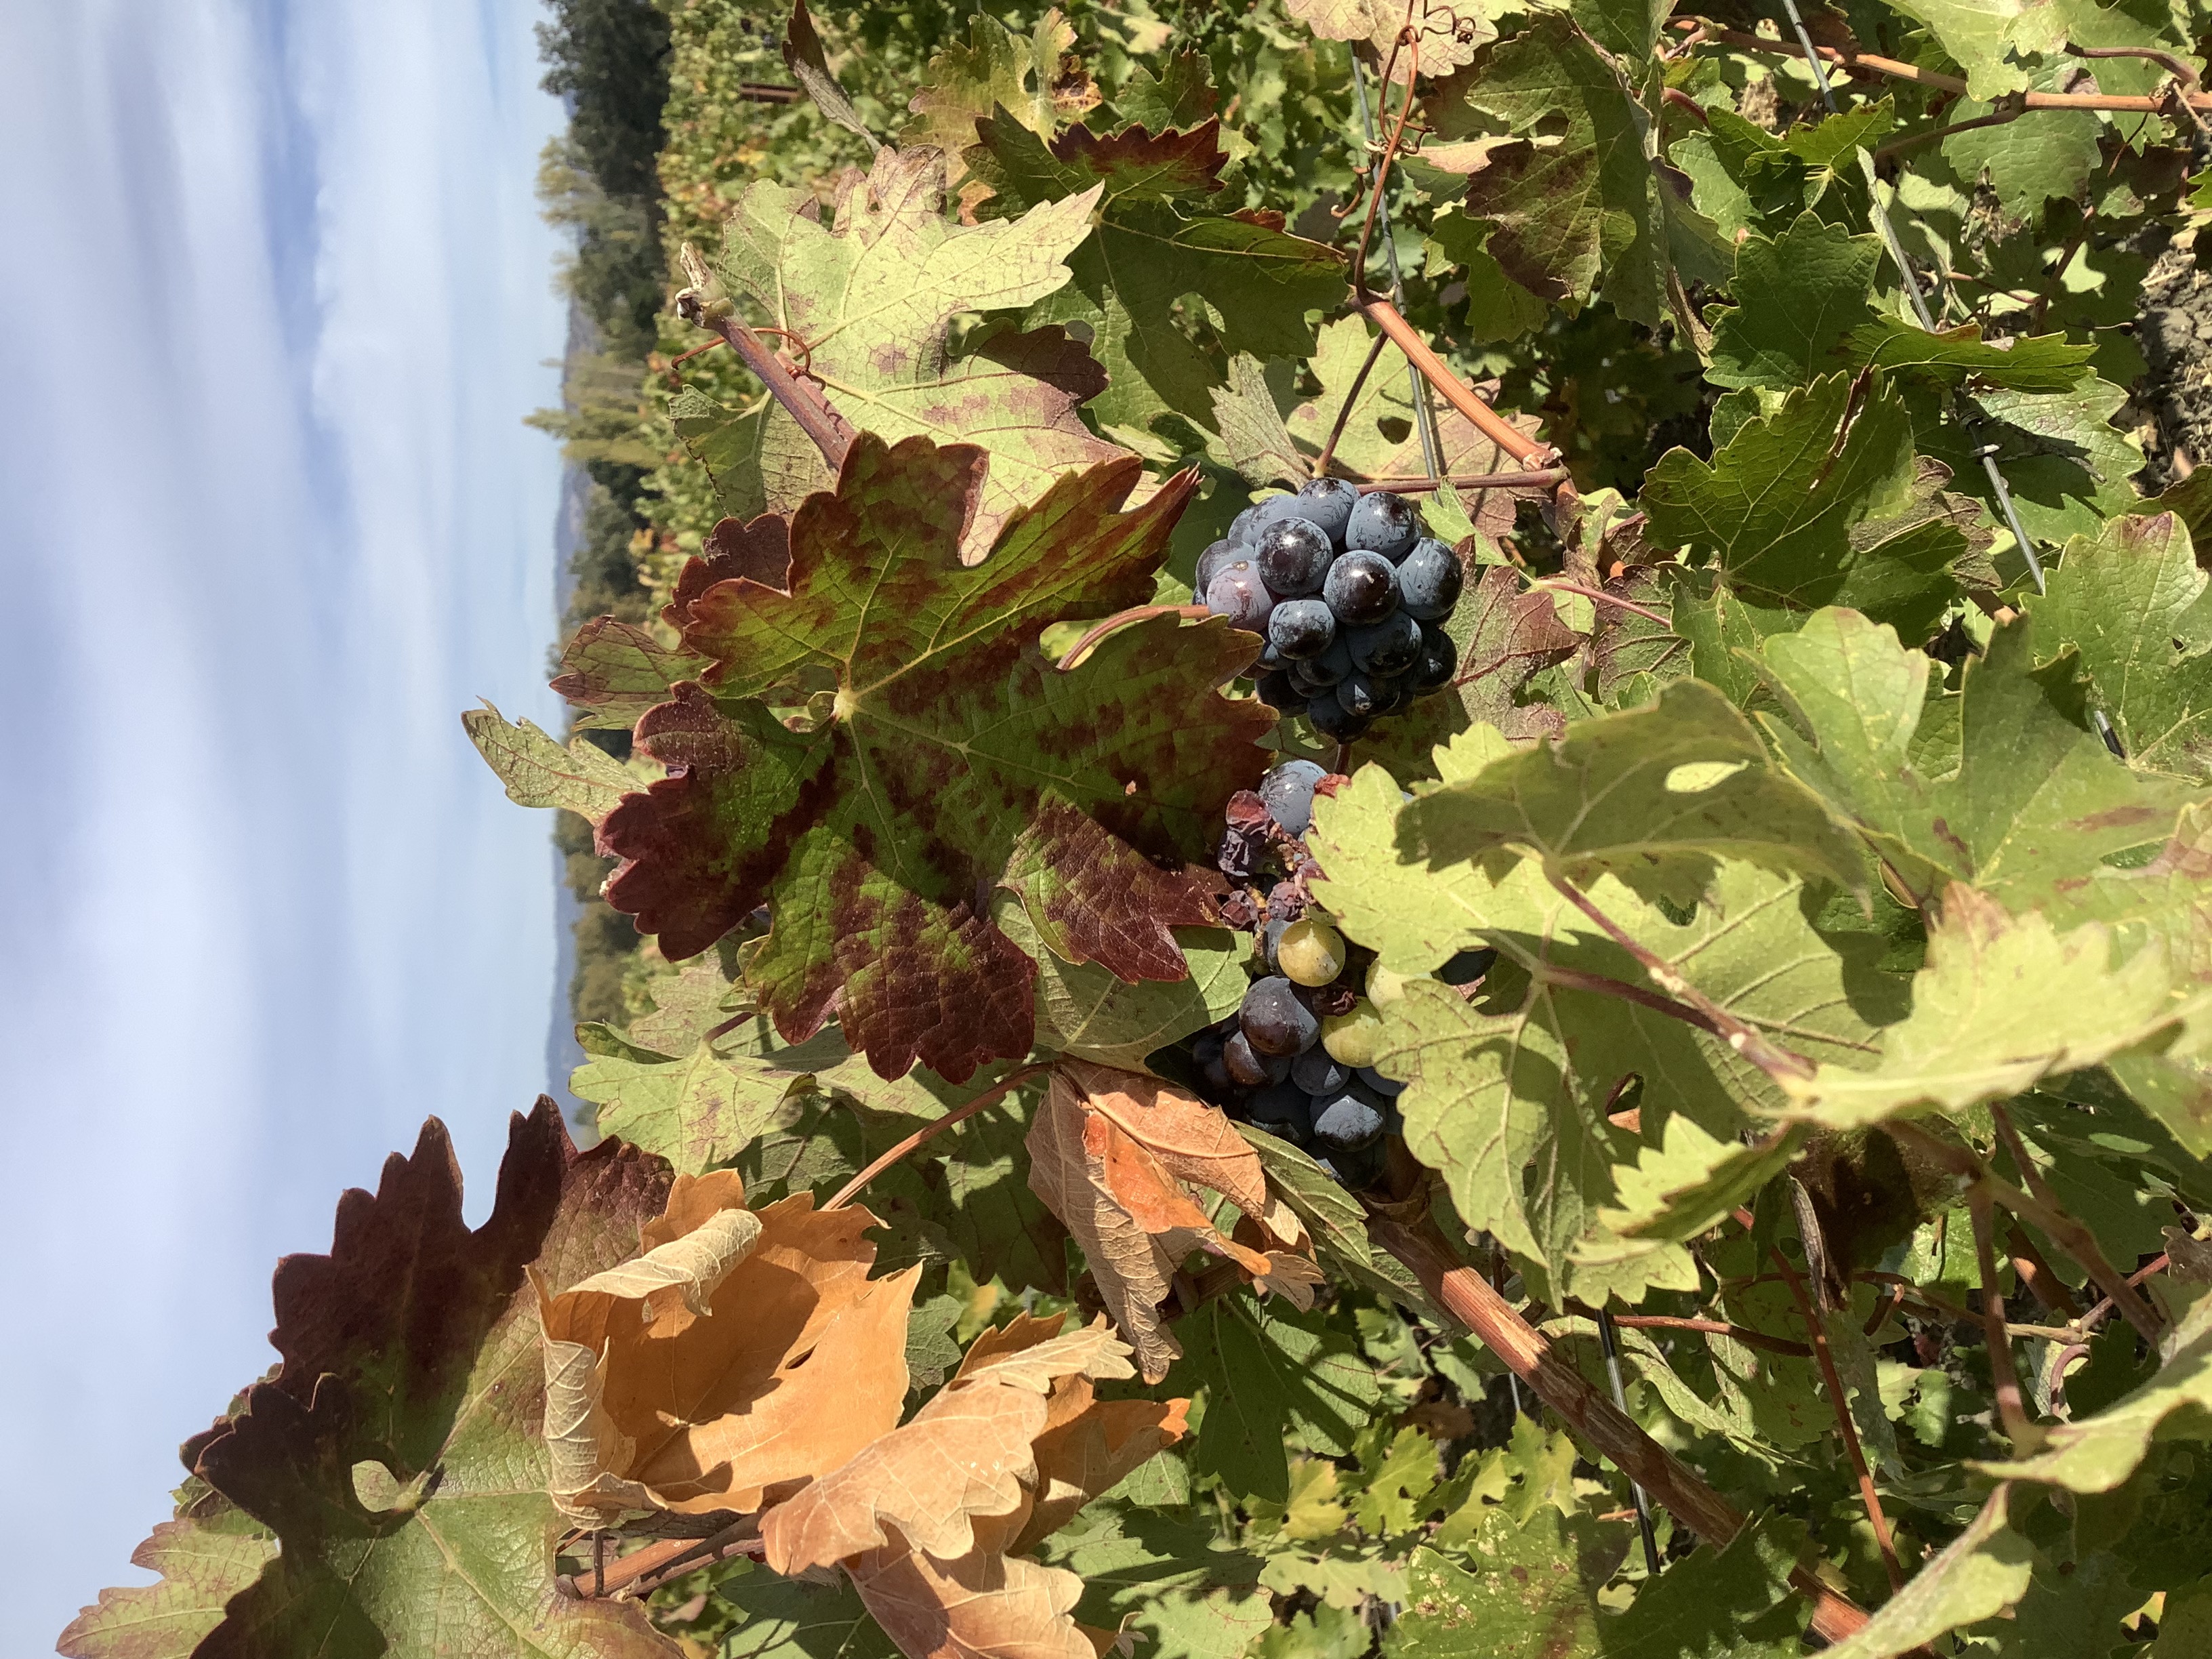
Label: Red Blotch